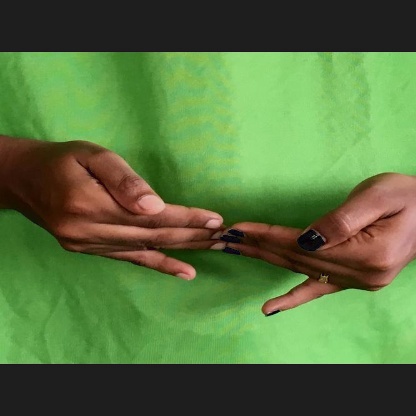
Mudra: Khatva